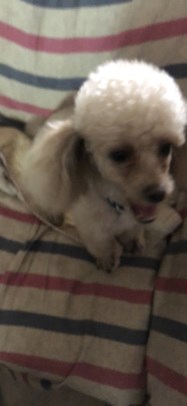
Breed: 7449-n000128-teddy